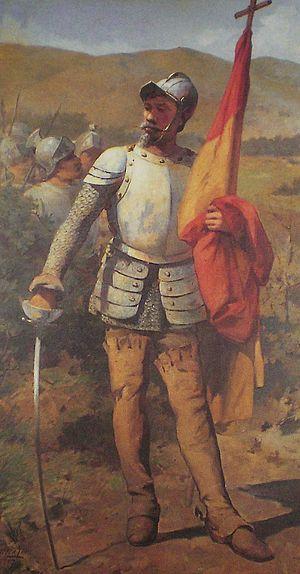
Diego de Losada est un conquistador espagnol né à Rionegro del Puente en Espagne en 1511 et mort en 1569. Il est surtout connu pour avoir fondé l'actuelle ville de Caracas sous le nom de Santiago León de Caracas le 25 juillet 1567.